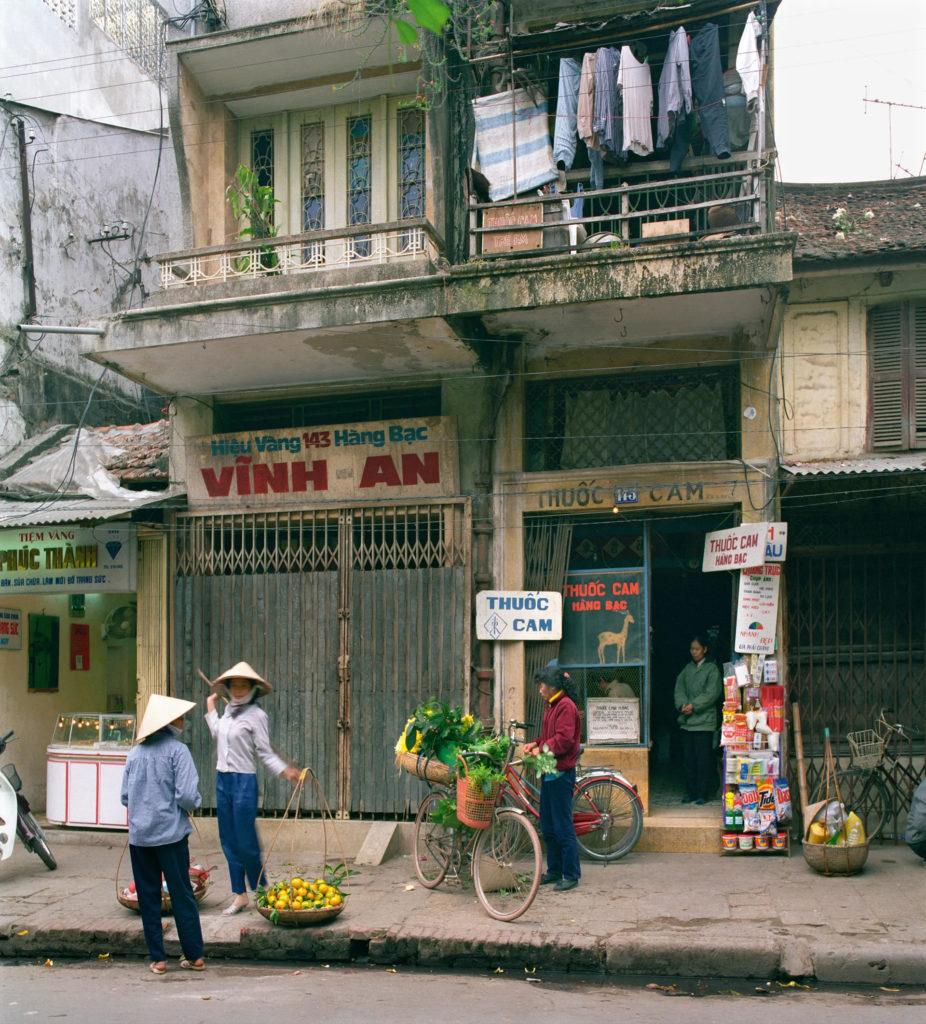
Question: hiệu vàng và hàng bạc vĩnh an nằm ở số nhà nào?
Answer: số 143